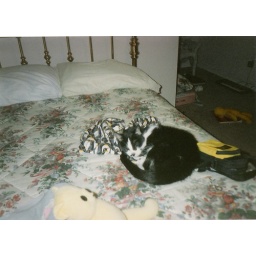
scout, or sleeping in a twelve-year-old's bedroom